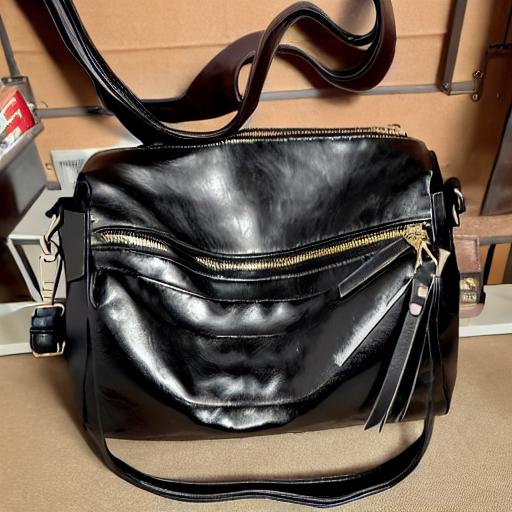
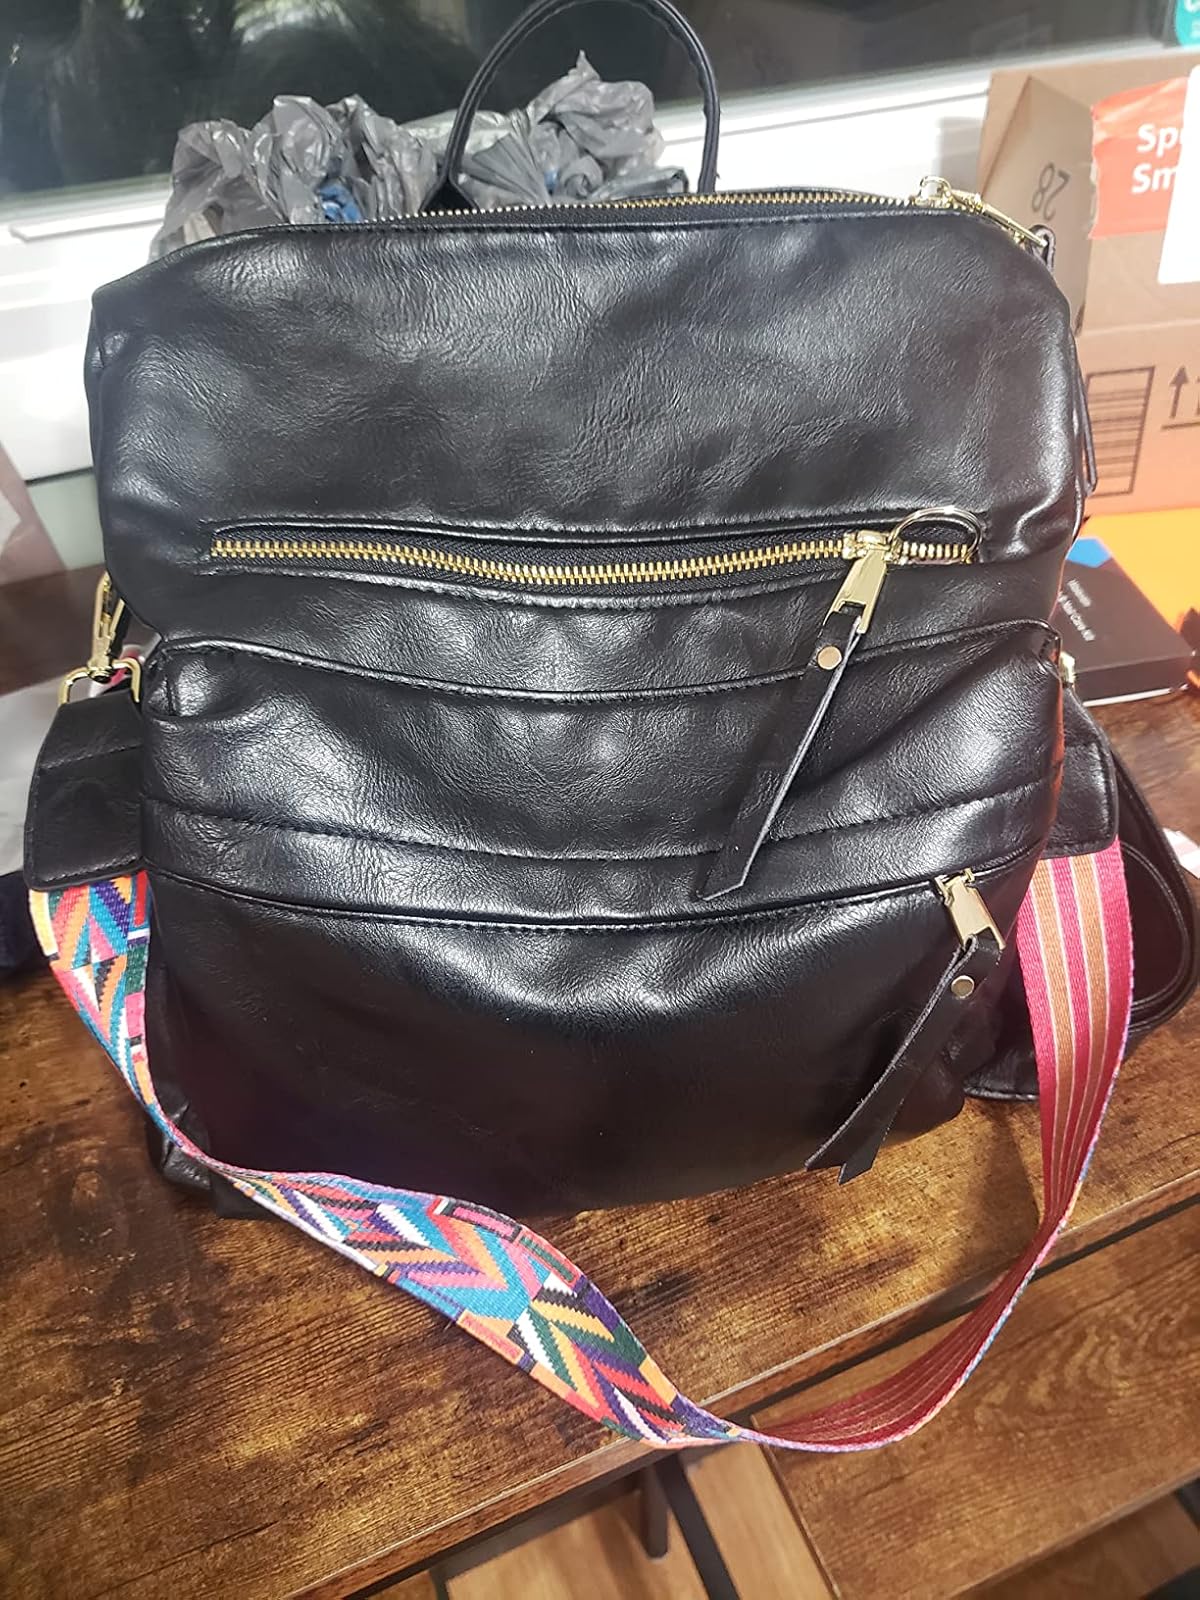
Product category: accessories_handbag
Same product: no